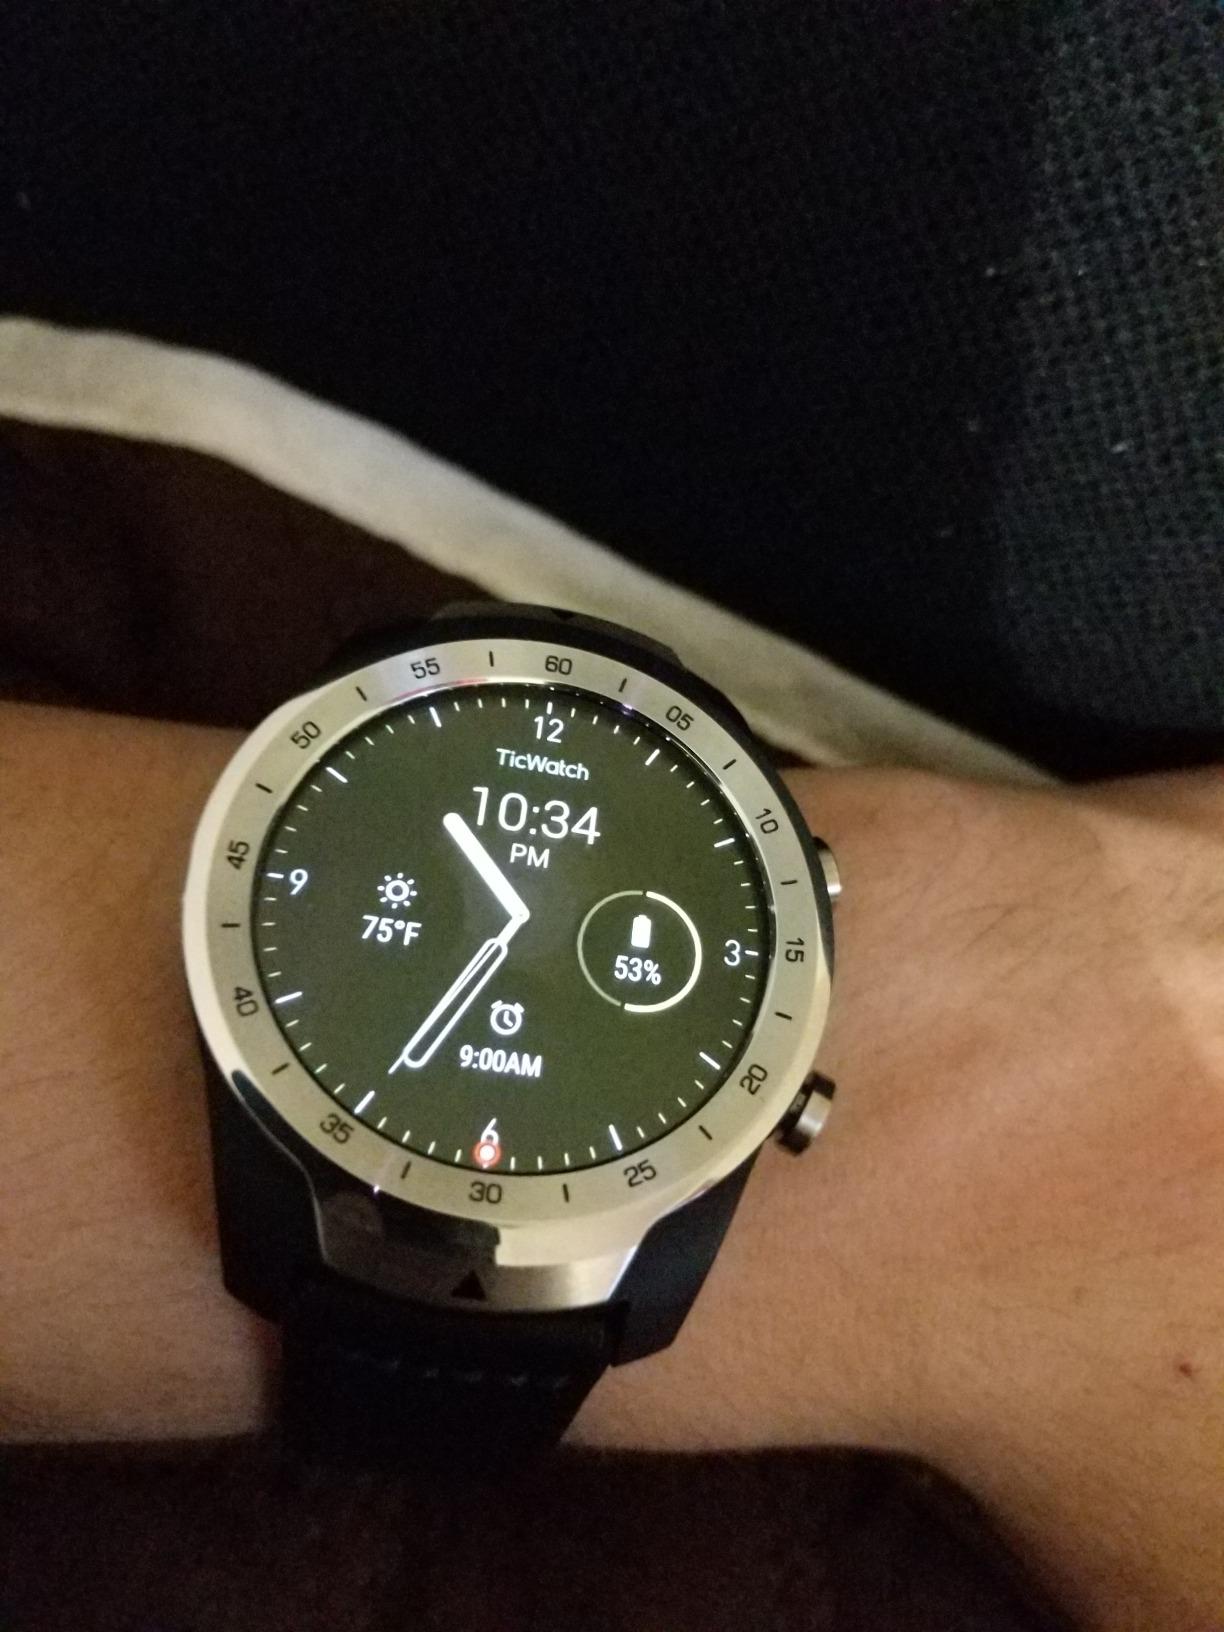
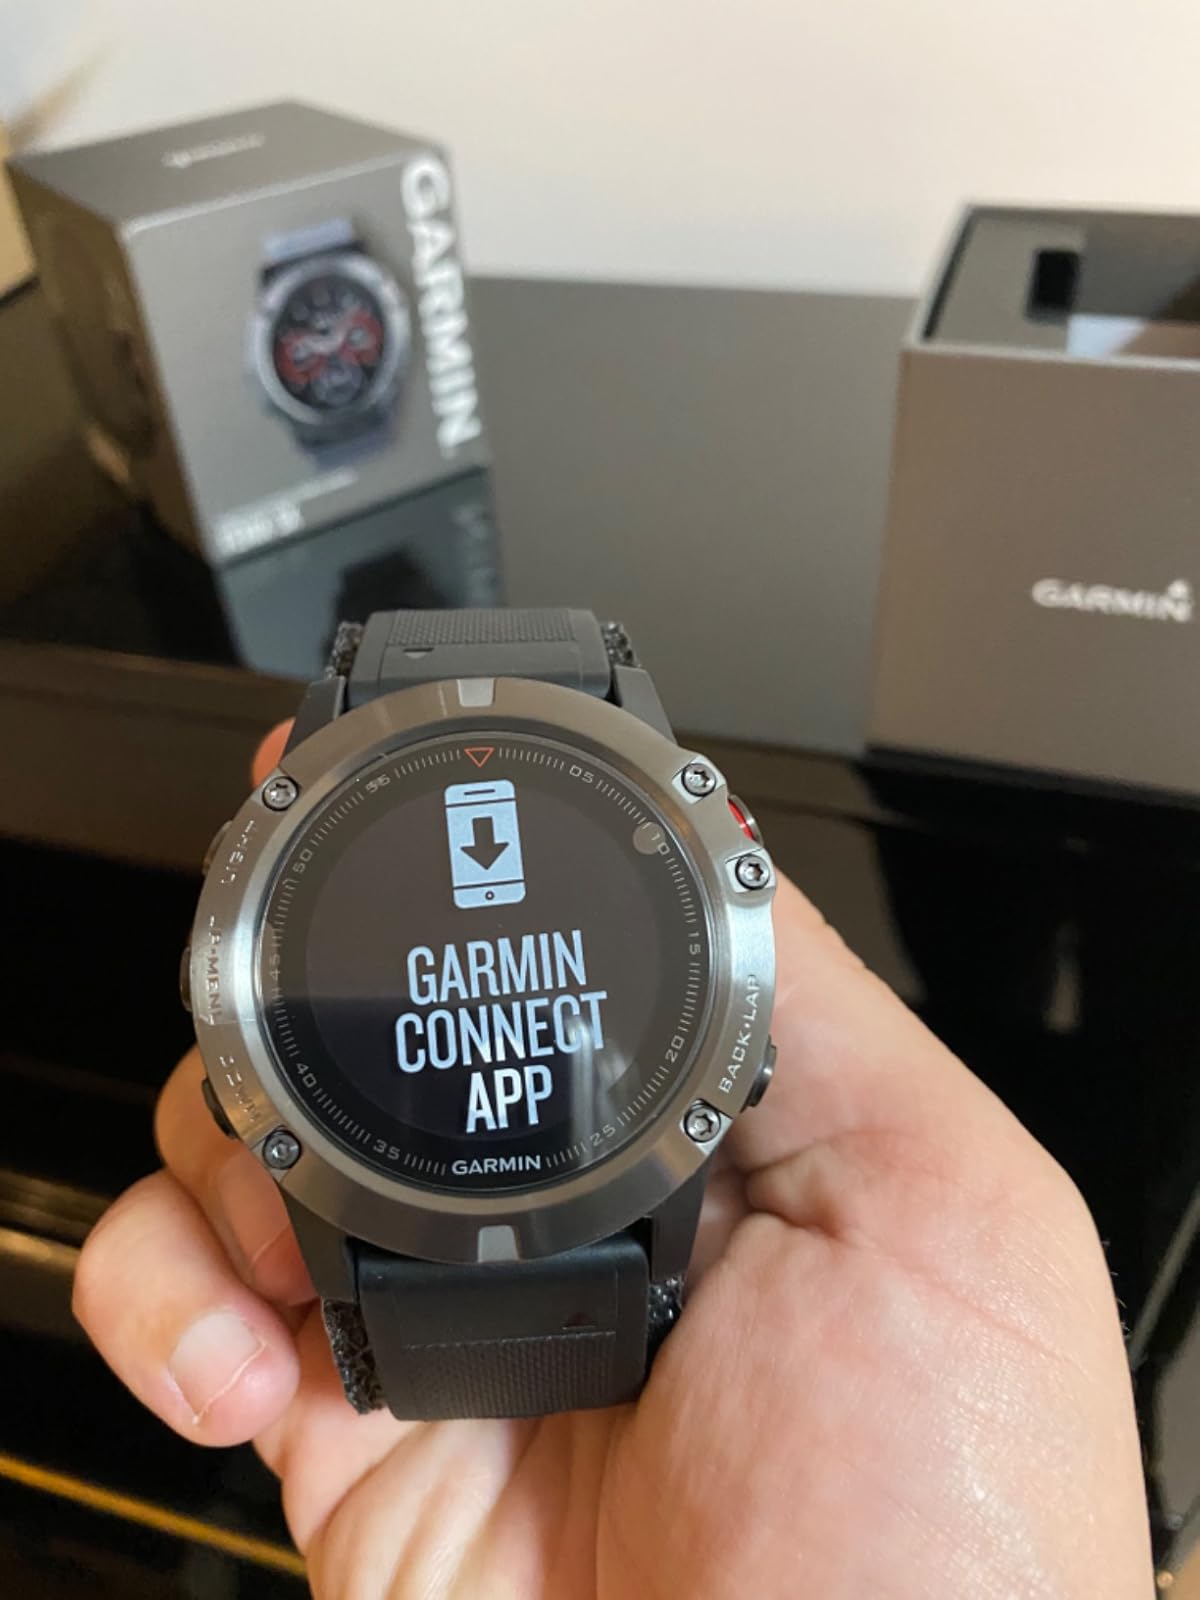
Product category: smartwatch
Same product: no